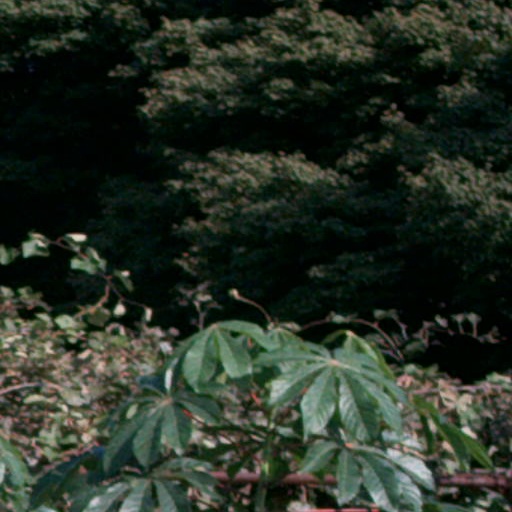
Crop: cassava